Young Pillars

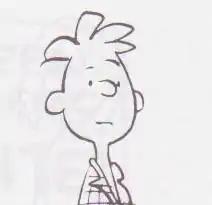
Harold, the primary character of "Young Pillars"

Young Pillars is a single-panel gag strip written and drawn by Charles M. Schulz (best known for "Peanuts") from 1956 to 1965 for the "Youth" Magazine published by the Church of God.